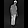
Label: Trouser